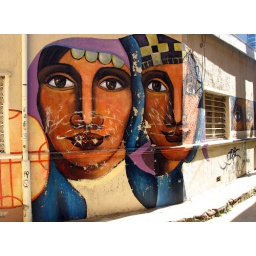
Walking down the street and turning a corner I was nailed to the wall by their gaze... Valparaiso, Chile.